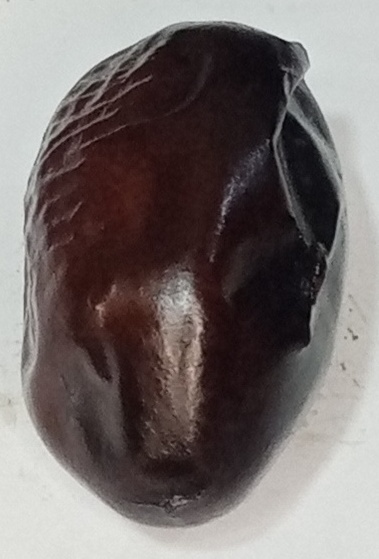
Variety: kupro
Size: large
Grade: grade-3